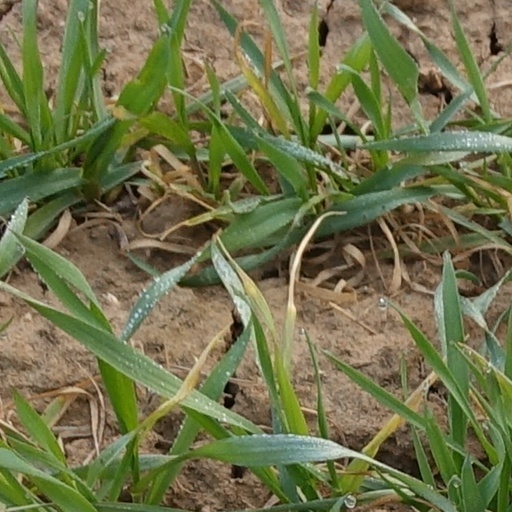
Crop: wheat